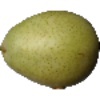
Label: Pear 1